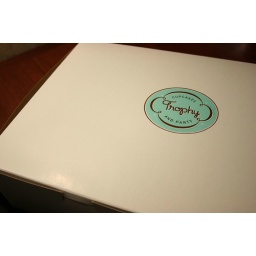
from trophy cupcake and party, seattle/wallingford, wa. not that kind of blue box but probably better in my book.